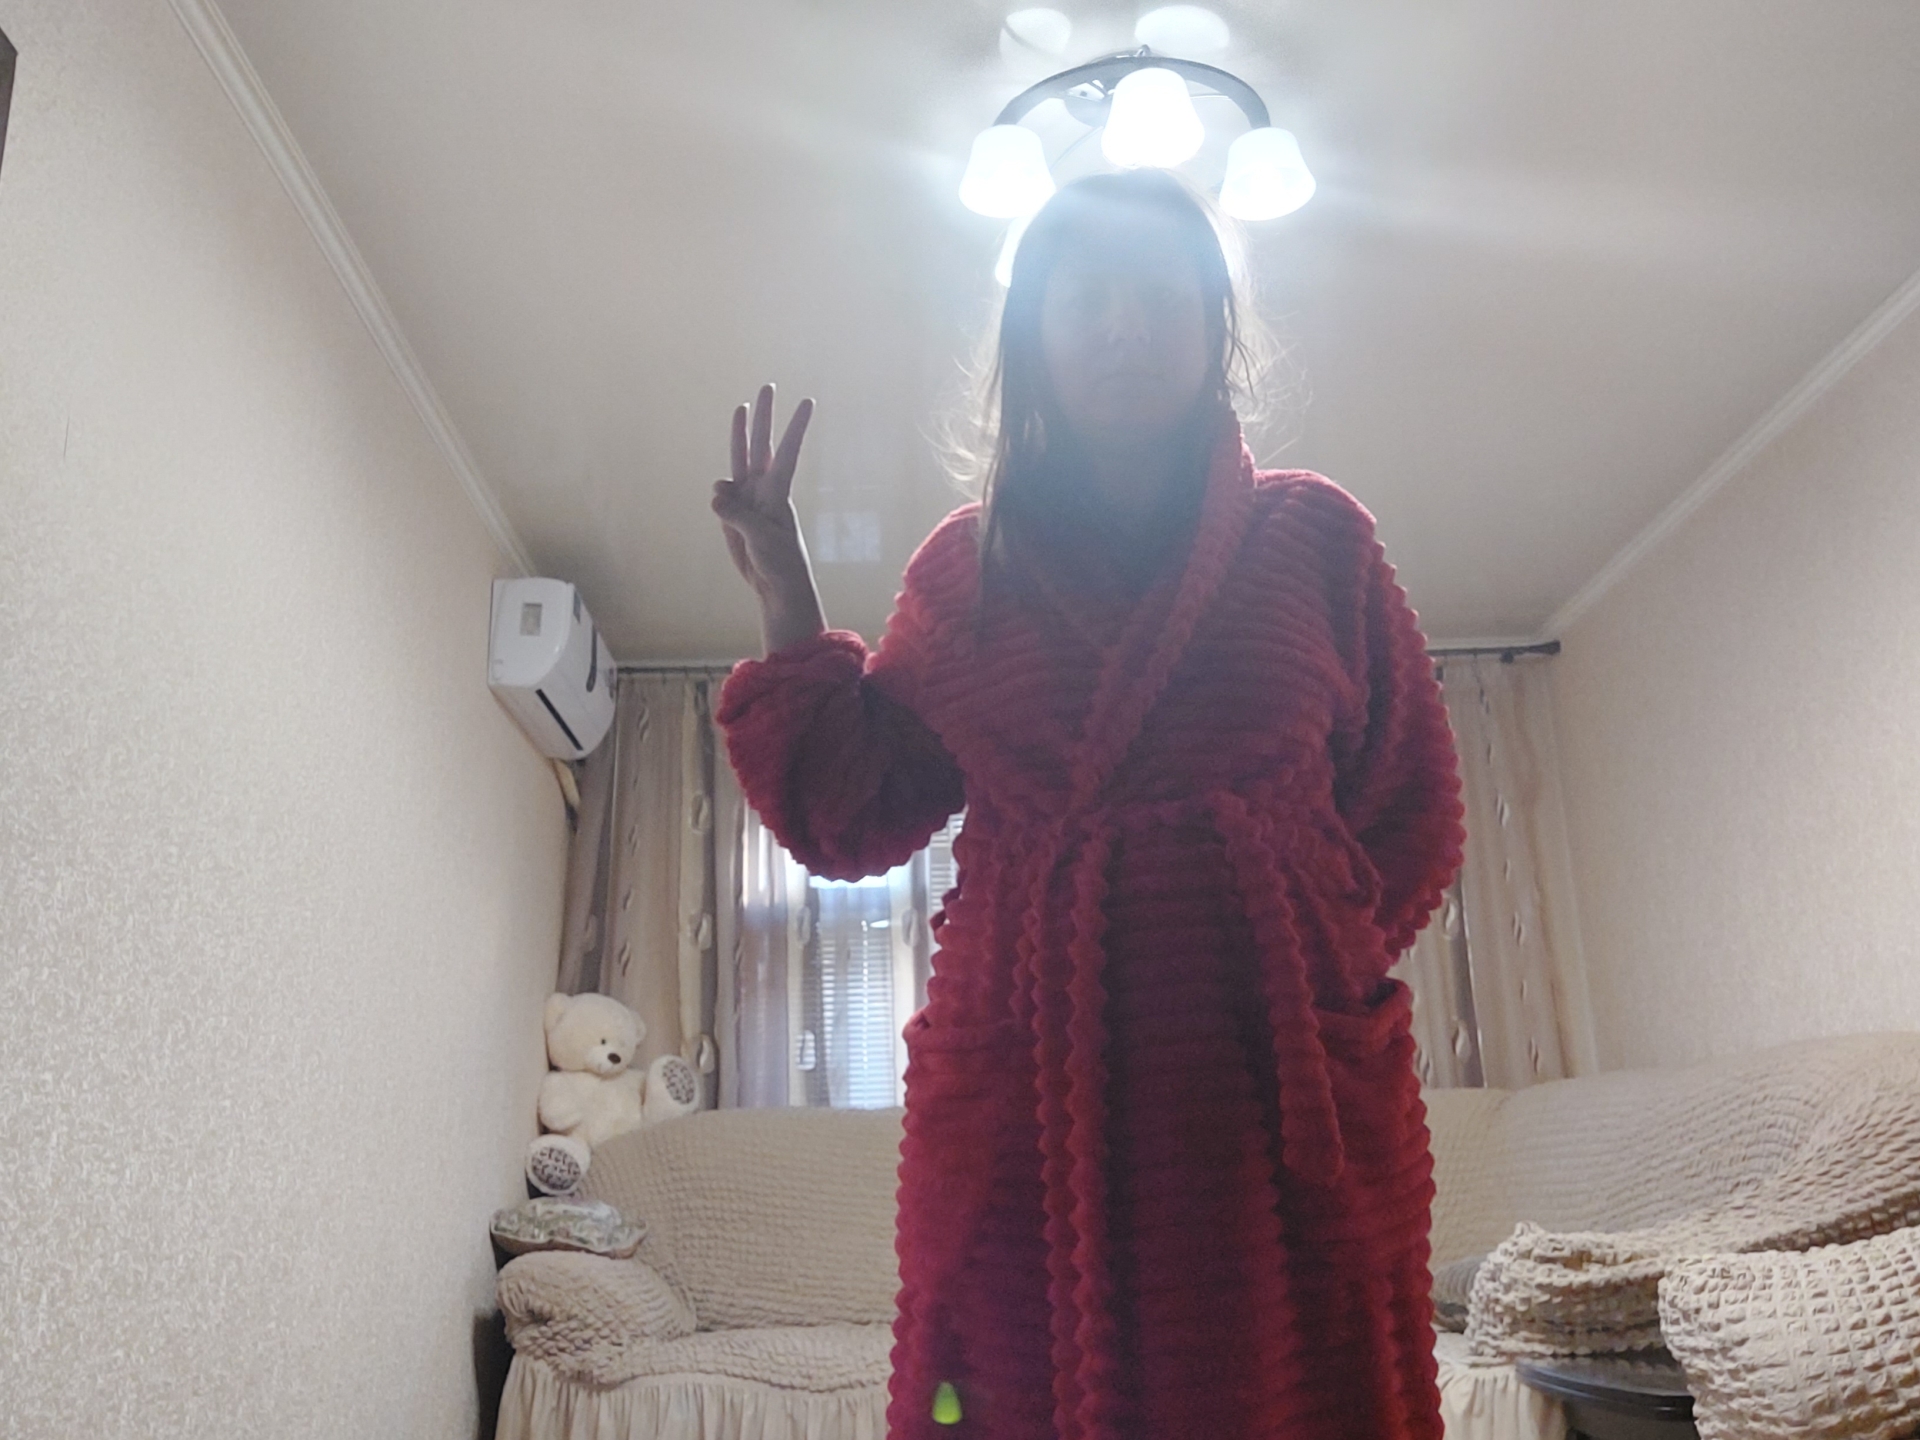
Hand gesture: three